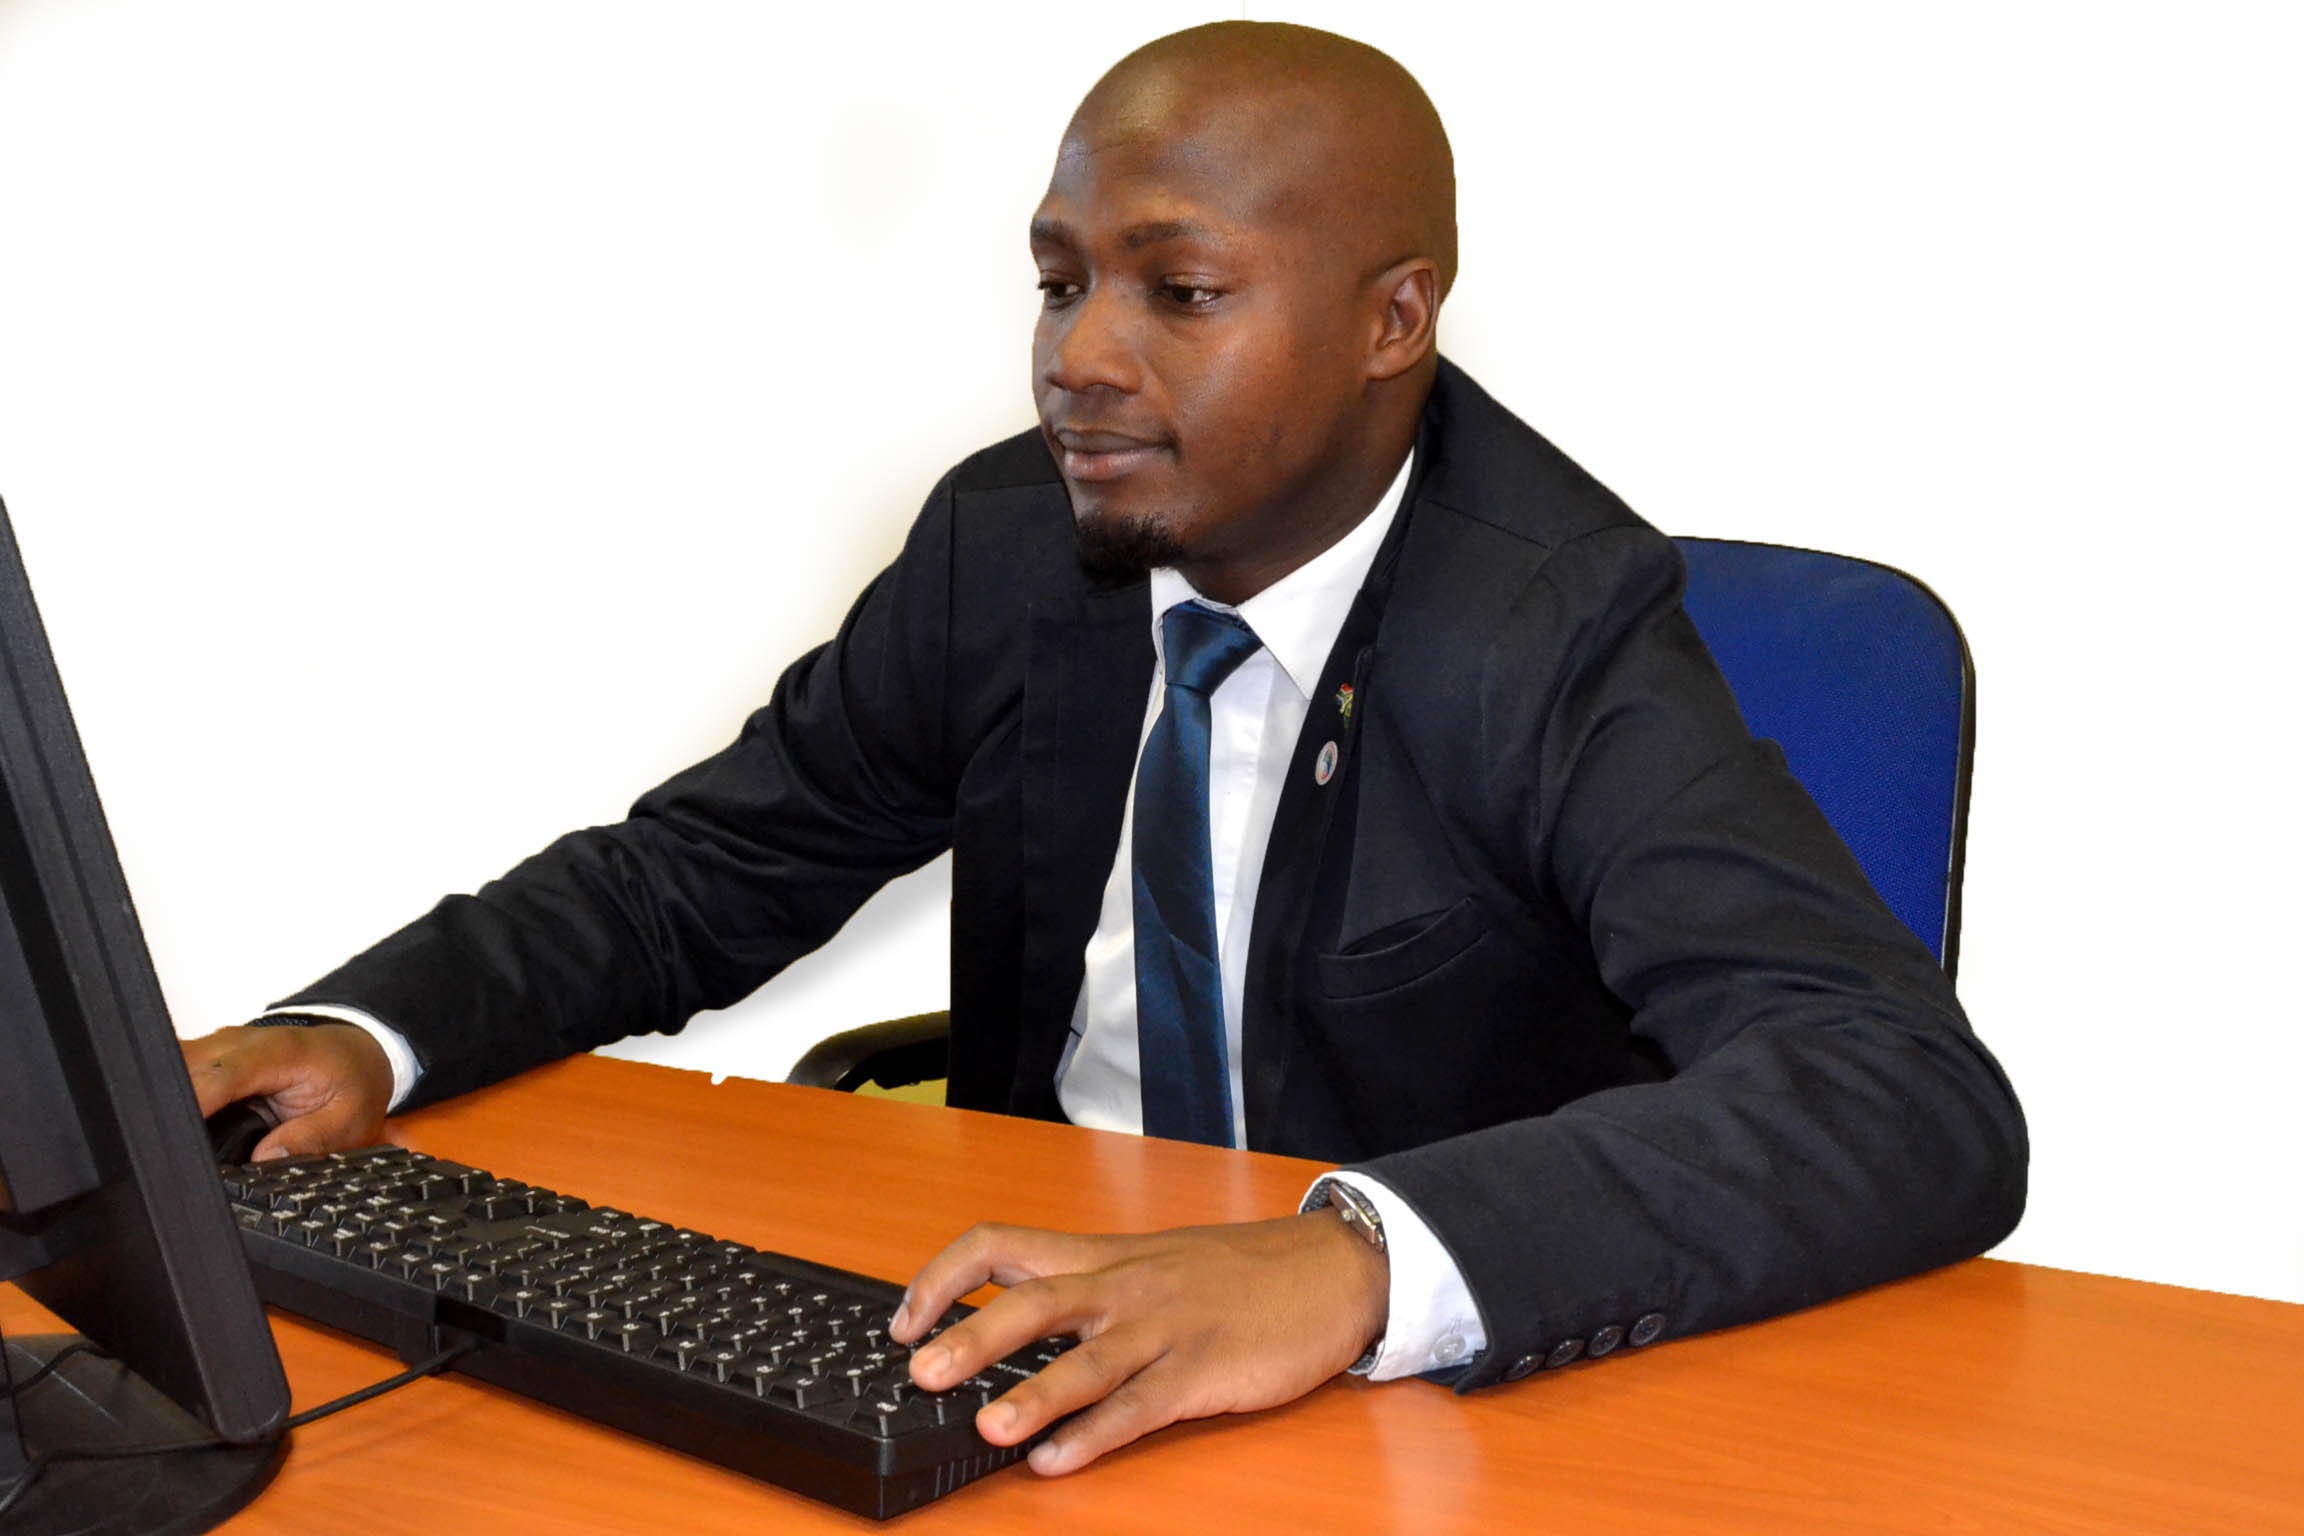
writing, person, people, sitting, corporate, office, professional, business, black, african, success, orator, manager, human positions, businessperson, public speaking